Geraldine Ferraro

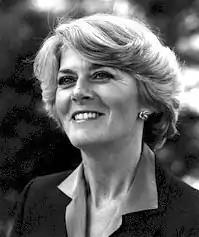
Ferraro as a member of the U.S. House of Representatives

Ferraro ran for election to the U.S. House of Representatives from New York's 9th Congressional District in Queens in 1978, after longtime Democratic incumbent James Delaney announced his retirement. The location for the television series "All in the Family", the district, which stretched from Astoria to Ozone Park, was known for its ethnic composition and conservative views. In a three-candidate primary race for the Democratic nomination, Ferraro faced two better-known rivals, the party organization candidate, City Councilman Thomas J. Manton and Patrick Deignan. Her main issues were law and order, support for the elderly, and neighborhood preservation. She labeled herself a "'small c' conservative" and emphasized that she was not a bleeding-heart liberal; her campaign slogan was "Finally, A Tough Democrat". Her Italian heritage also appealed to ethnic residents in the district. She won the three-way primary with 53 percent of the vote, and then captured the general election as well, defeating Republican Alfred A. DelliBovi by a 10-percentage-point margin in a contest in which dealing with crime was the major issue and personal attacks by DelliBovi were frequent. She had been aided by $130,000 in campaign loans and donations from her own family, including $110,000 in loans from Zaccaro, of which only $4,000 was legal. The source and nature of these transactions were declared illegal by the Federal Election Commission shortly before the primary, causing Ferraro to pay back the loans in , via several real estate transactions. In 1979, the campaign and Zaccaro paid $750 in fines for civil violations of election law.